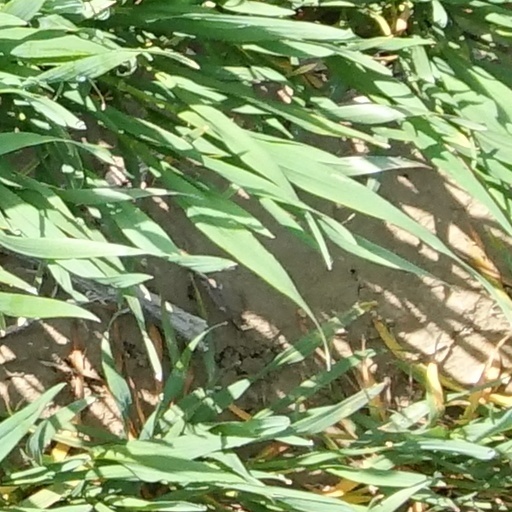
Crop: wheat